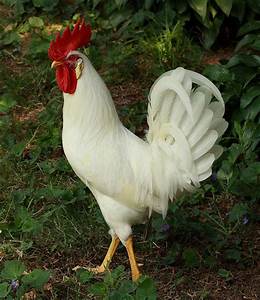
Label: gallina